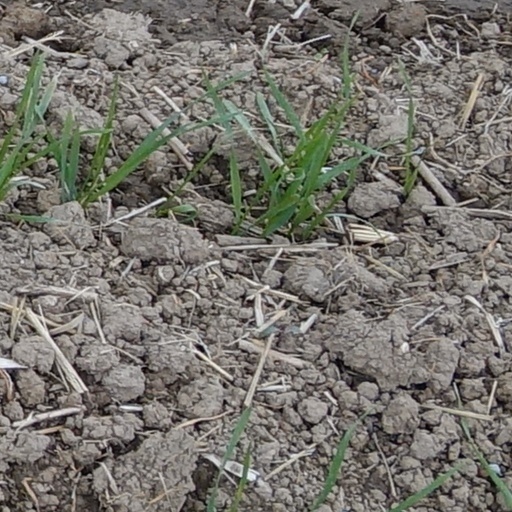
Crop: wheat